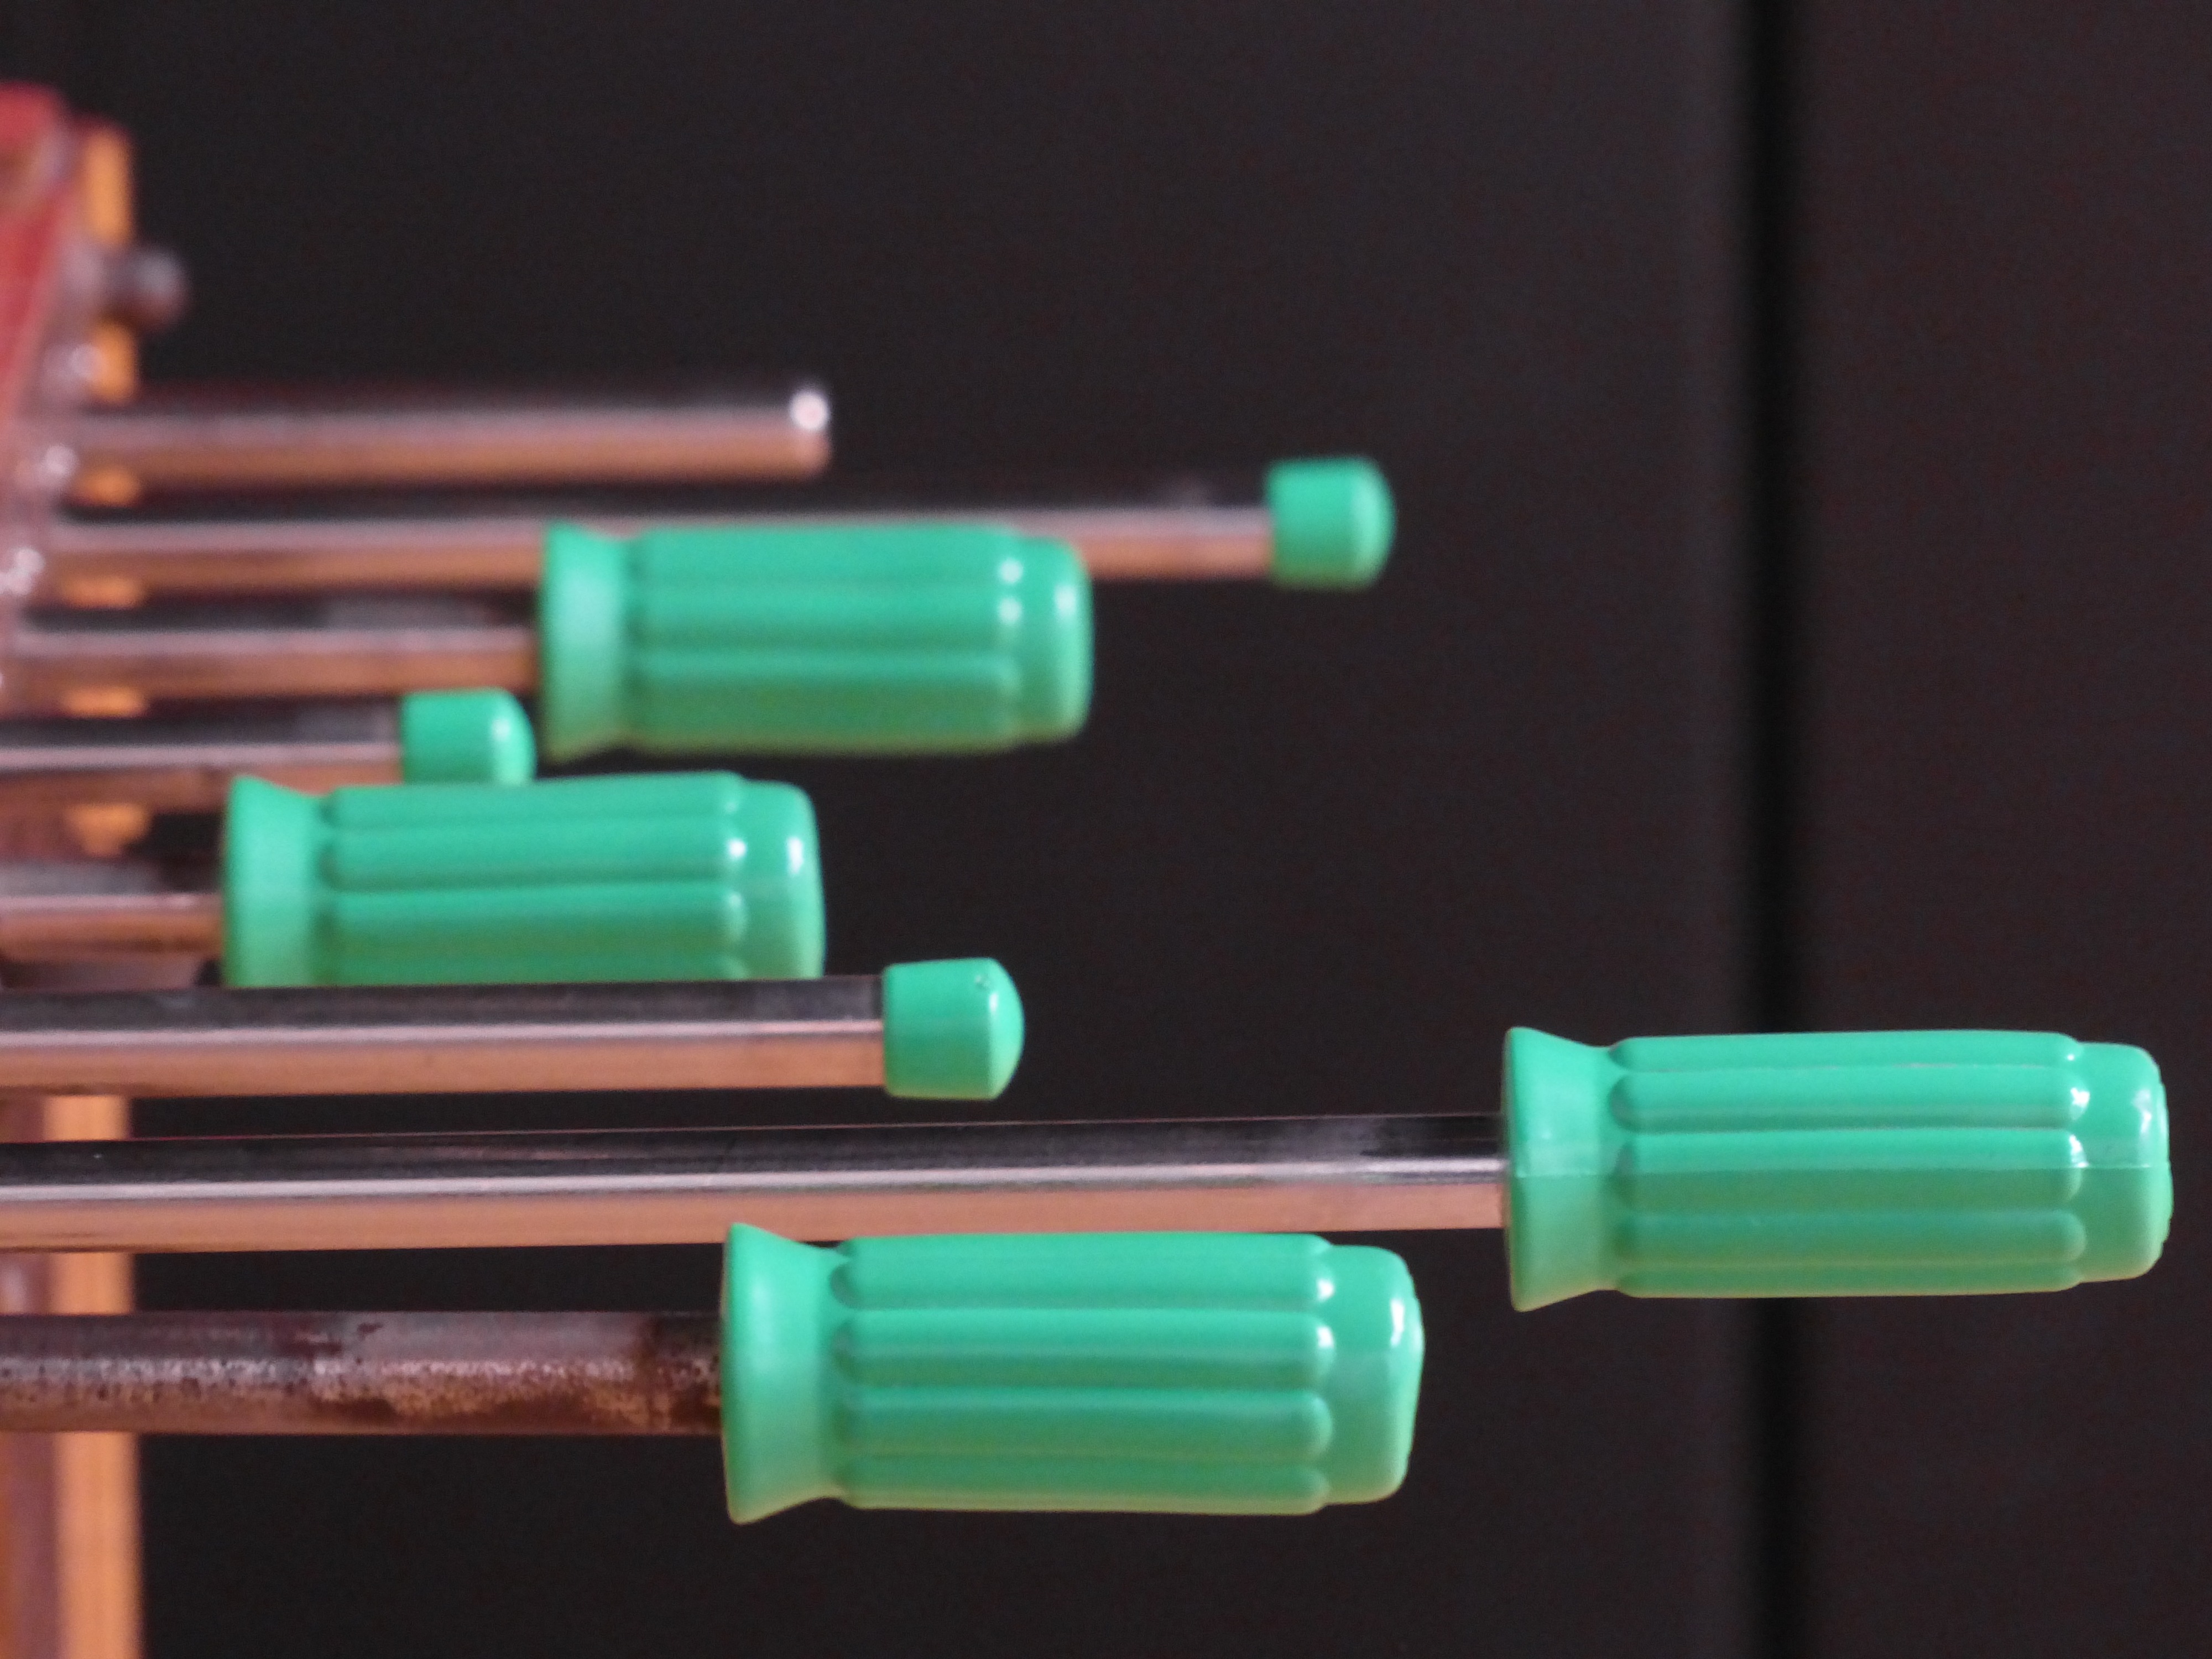
table, sport, green, bottle, table football, product, kicker, game device, foosball table, football sports, kicker box, handle bars, cue stick, rotating handle bars, wuzzler, wuzzlkasten